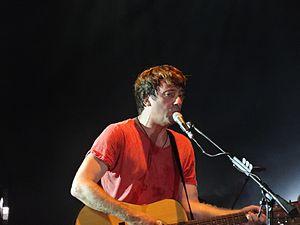
Graham Coxon, né le 12 mars 1969 en Allemagne de l'Ouest, près de Hanovre, est surtout connu comme étant le guitariste de Blur dans la période de 1988 à 2002, année où il quitta le groupe, qu'il réintégrera en 2009. Il a entamé dès 1998 une carrière solo. Il fait également partie du supergroupe The Jaded Hearts Club depuis 2018.